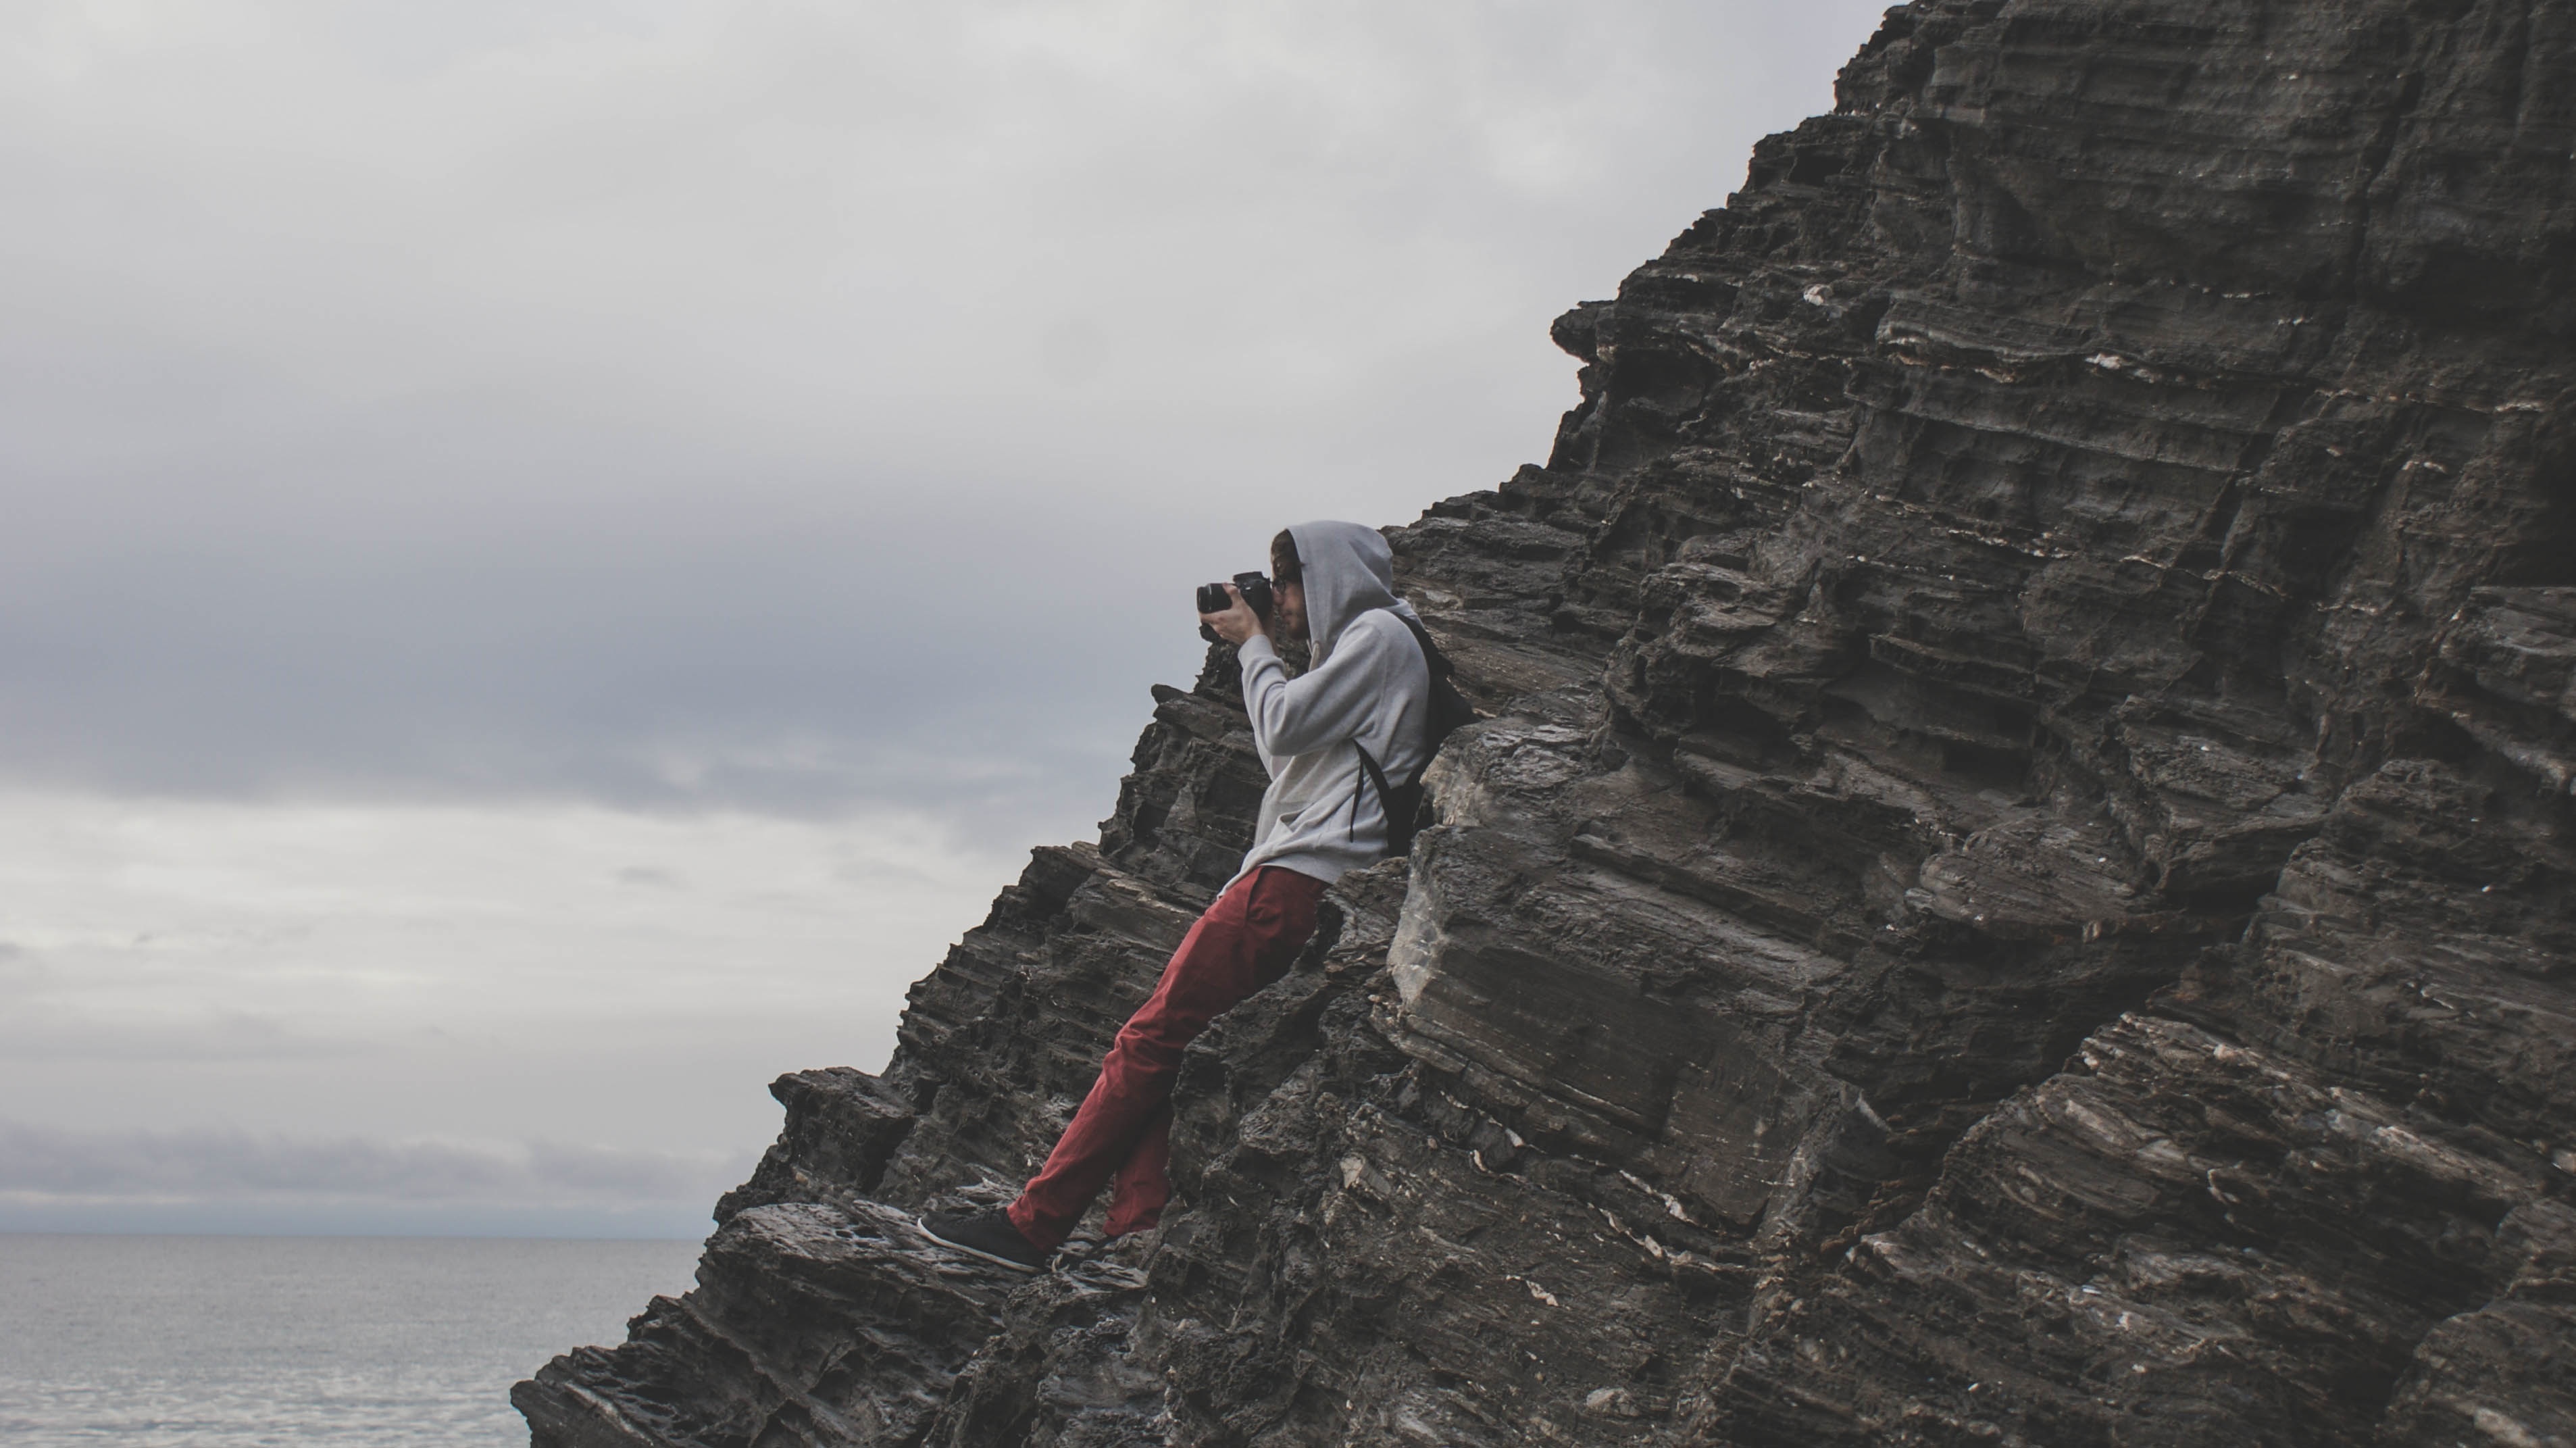
coast, rock, mountain, adventure, cliff, extreme sport, terrain, material, ridge, summit, mountaineering, geology, geological phenomenon